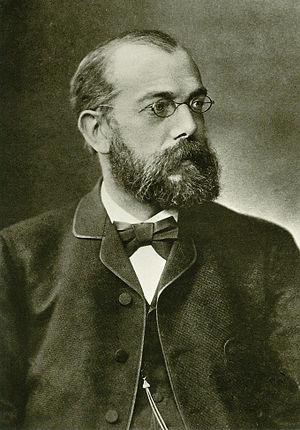
Les postulats de Koch sont originellement des critères destinés à établir la relation de cause à effet liant un microbe et une maladie. Ces postulats ont été formulés en 1884 pour établir l'étiologie de la tuberculose, puis redéfinis et publiés par Koch en 1890.